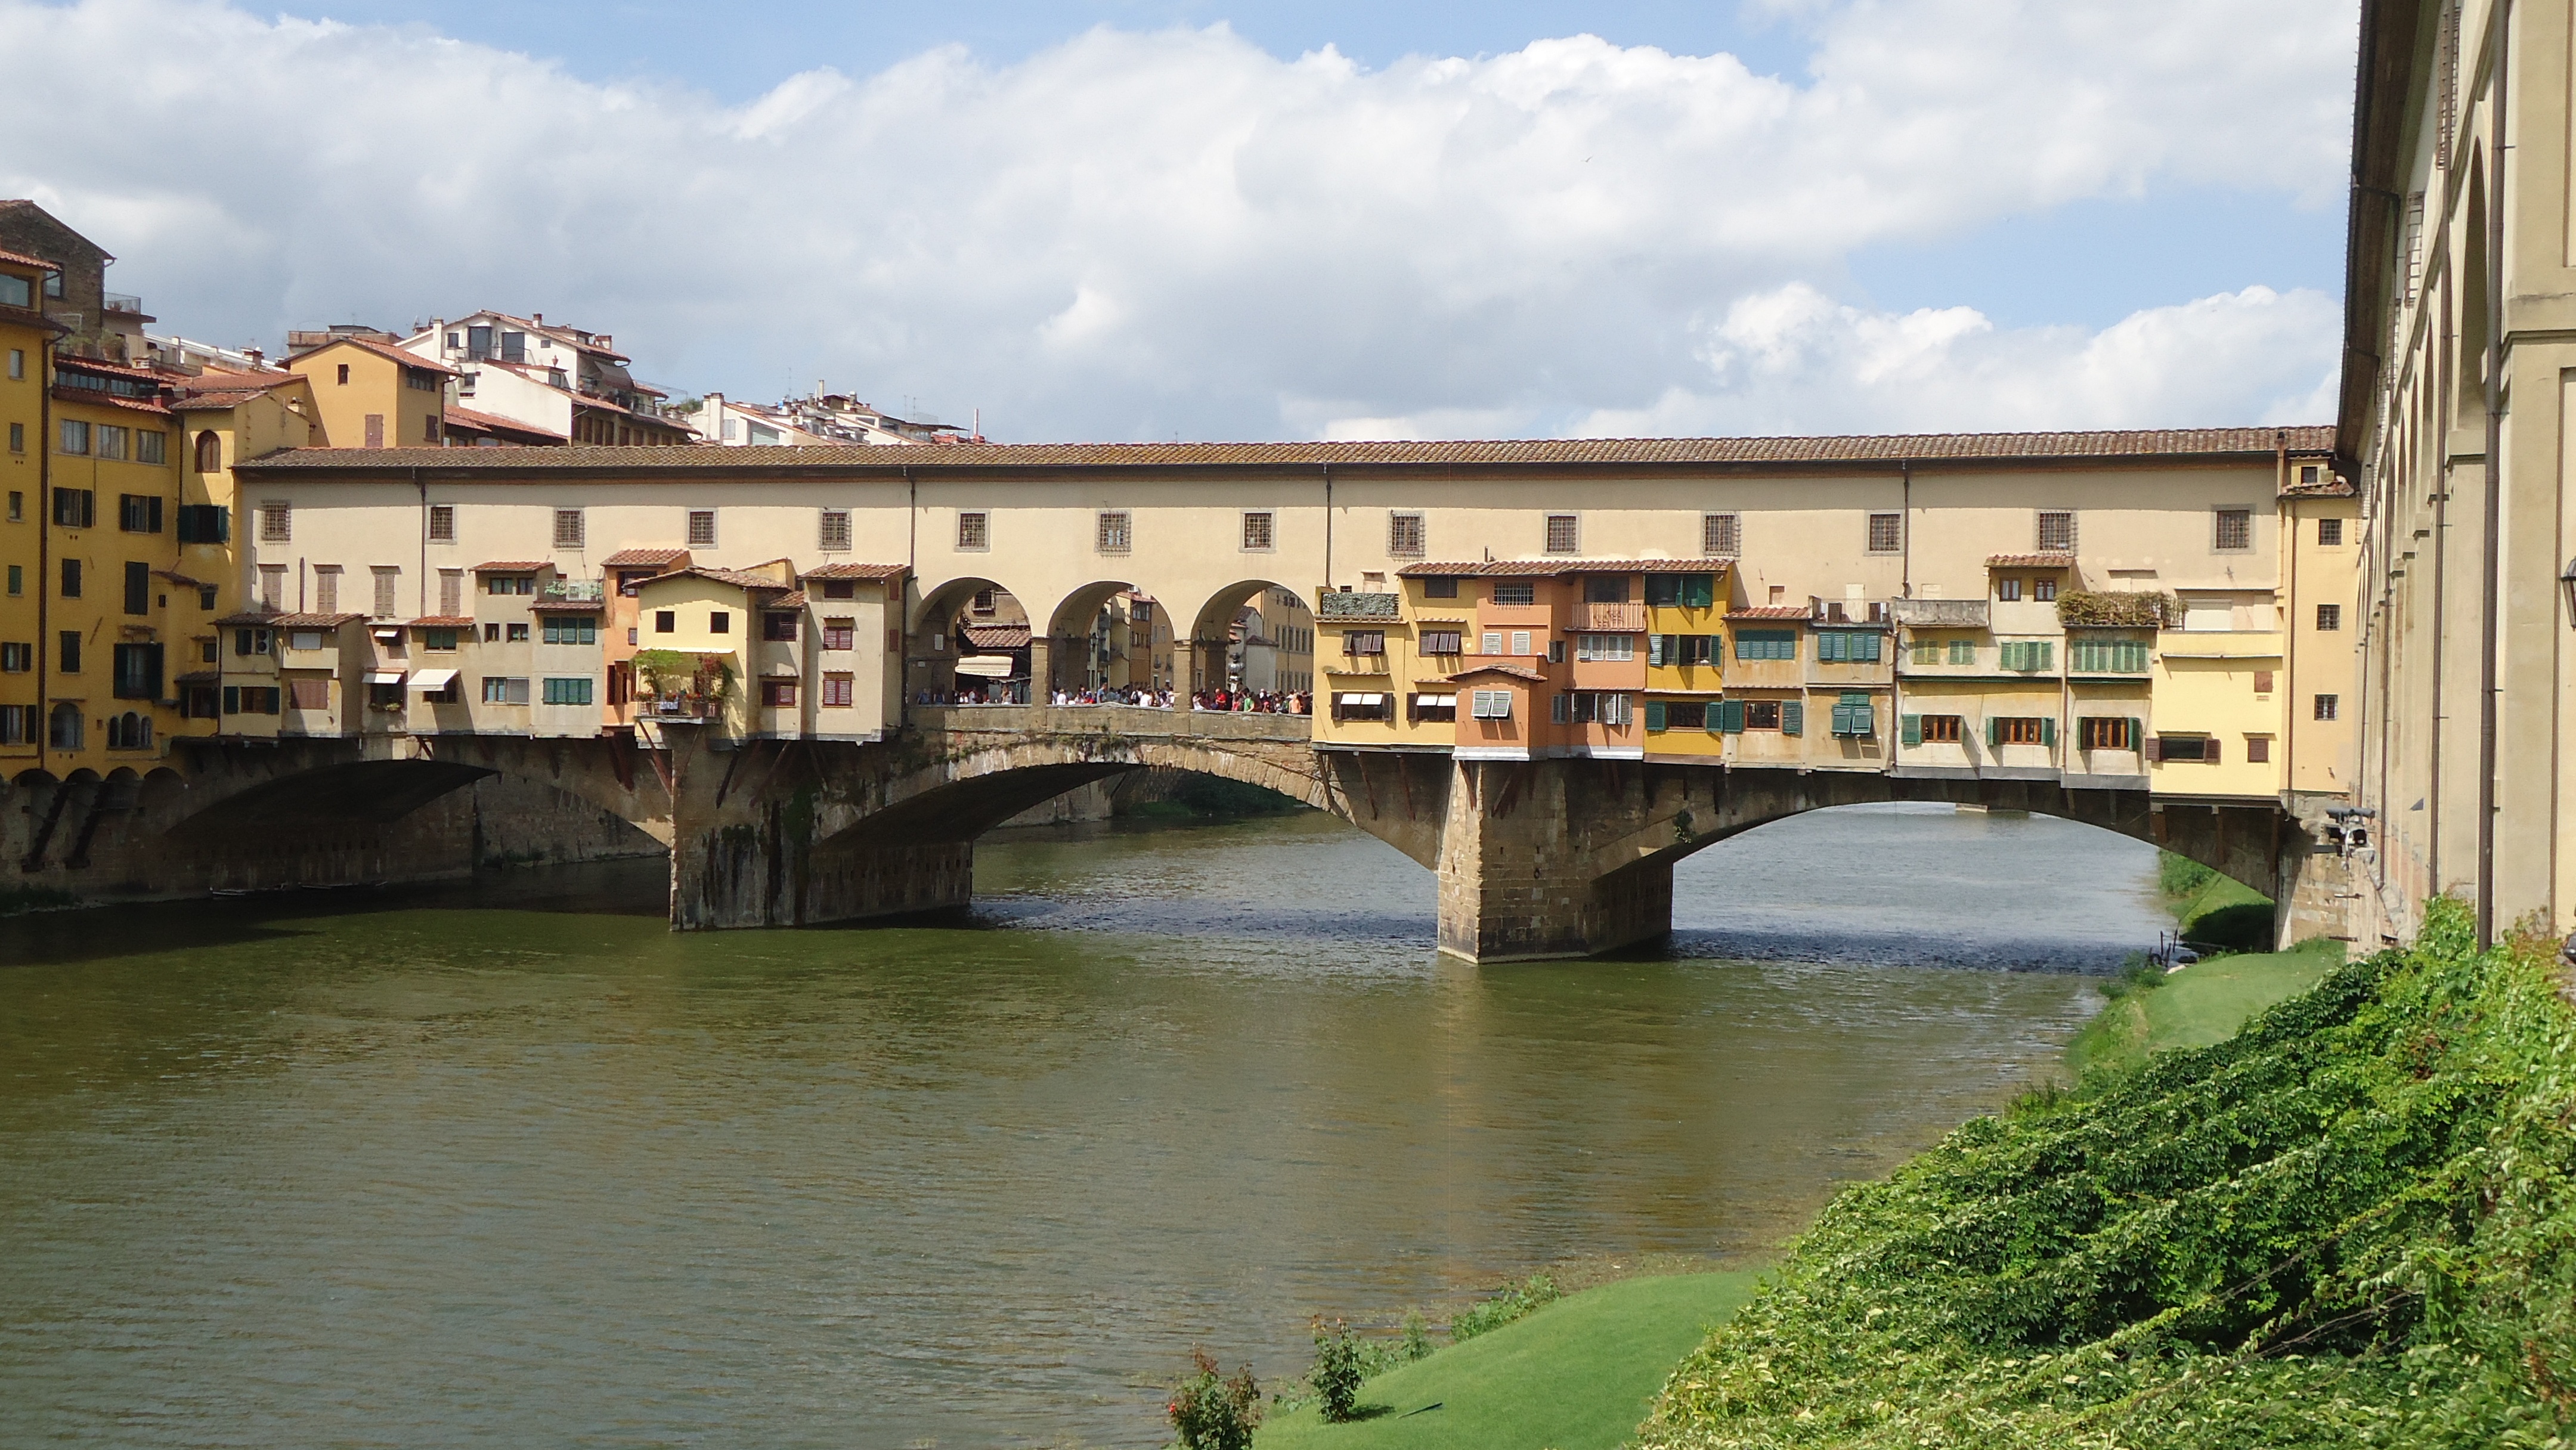
bridge, town, river, canal, italy, tourism, waterway, body of water, channel, florence, old bridge, landform, geographical feature